International Peace Bureau

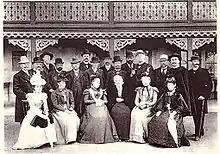
International Peace Bureau (IPB) council meeting at Bern, 1899

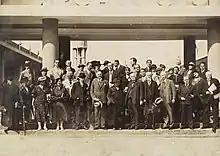
General Assembly of the International Peace Bureau, September 1935.

The International Peace Bureau (IPB), founded in 1891, is one of the world's oldest international peace federations. The organisation was awarded the Nobel Peace Prize in 1910 for acting "as a link between the peace societies of the various countries". In 1913, Henri La Fontaine was also awarded the Prize "[For his work as] head of the International Peace Bureau". , eleven other Nobel Peace Prize laureates have been members of the IPB.